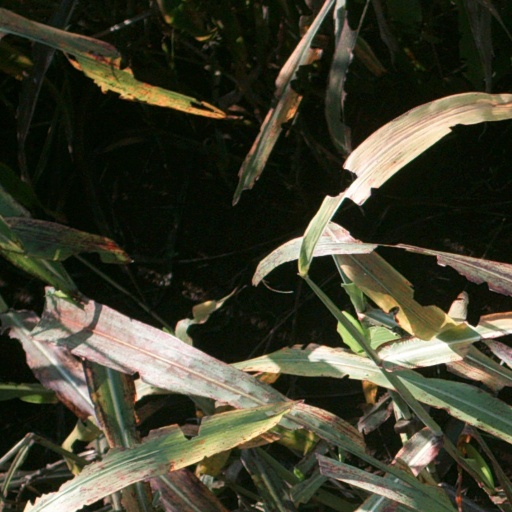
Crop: sorghum